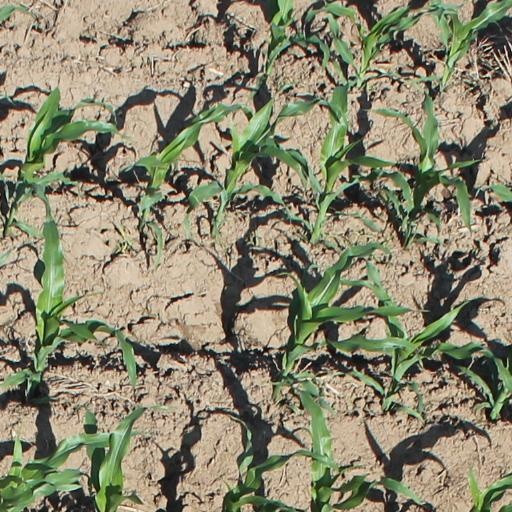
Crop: maize; corn